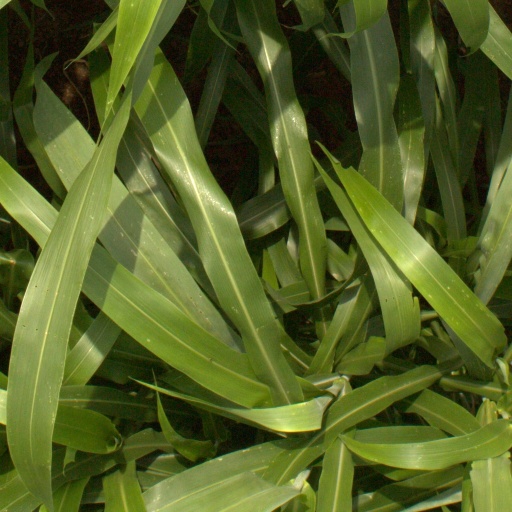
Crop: sorghum